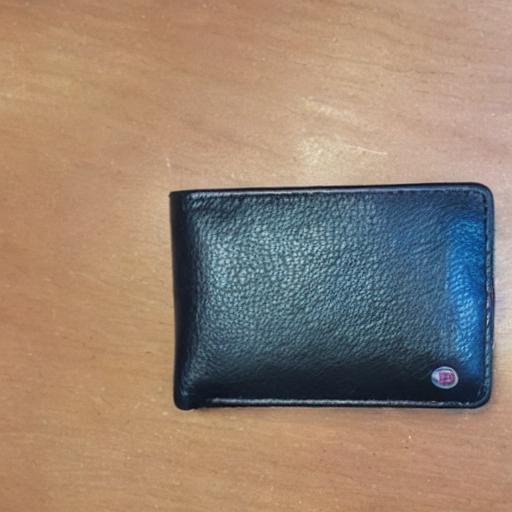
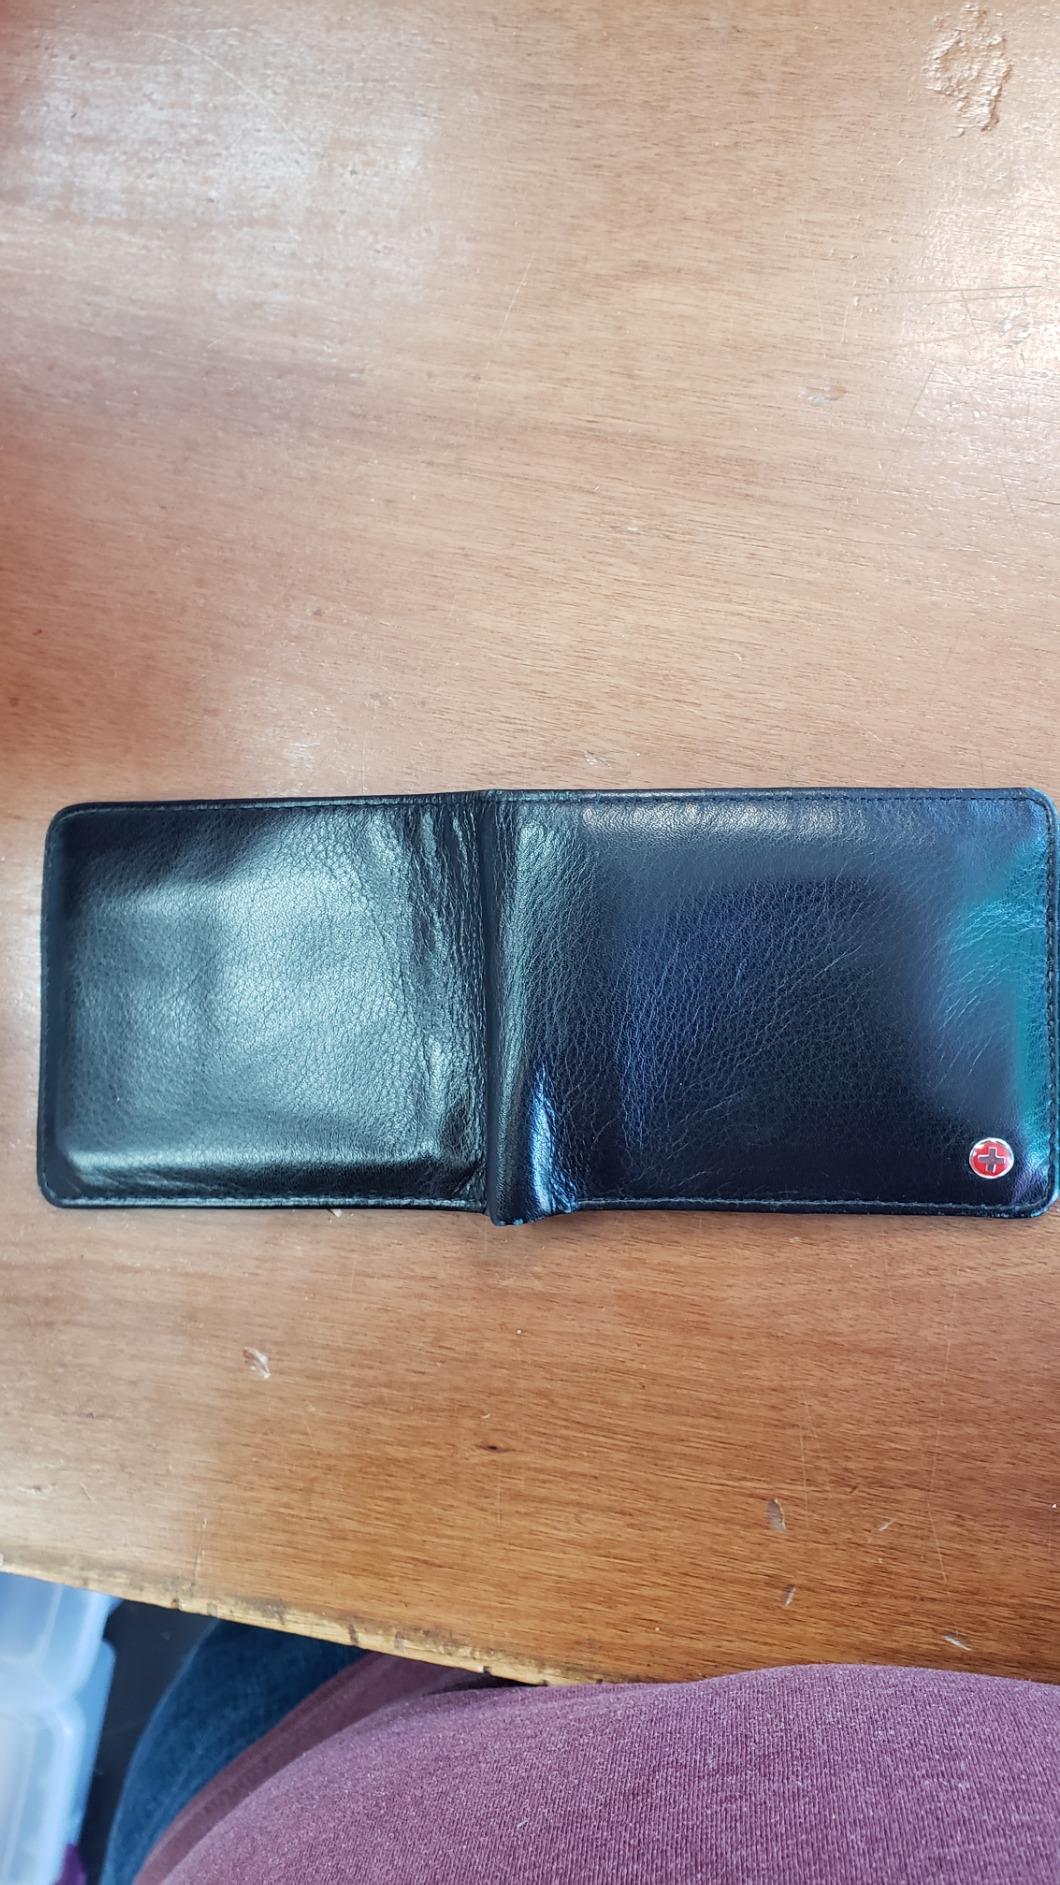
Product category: accessories_wallet
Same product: no